Birmingham and Derby Junction Railway

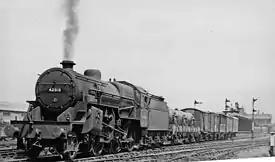
Transfer freight near Burton-on-Trent in 1957

In 1844, the Birmingham and Derby Junction Railway, the Midland Counties and the North Midland Railway merged to form the new Midland Railway.